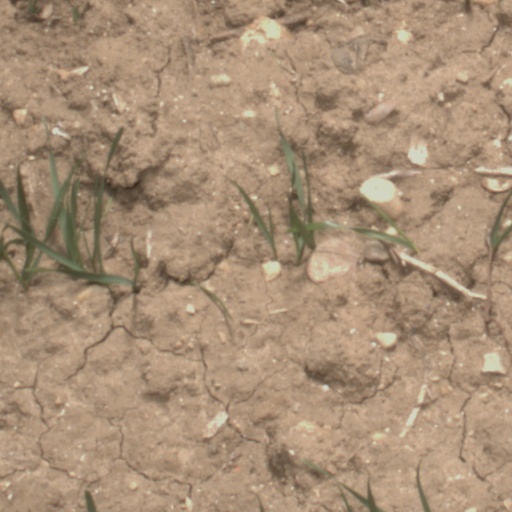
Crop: wheat